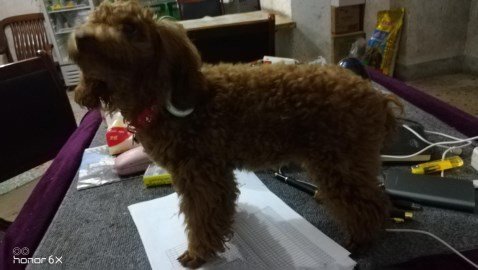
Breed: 7449-n000128-teddy